William Kolehmainen

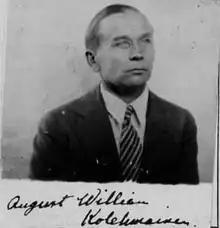
Kolehmainen in 1933

August William Kolehmainen (December 30, 1887 – June 26, 1967), known in Finland as Viljami Kolehmainen, was a Finnish-American long-distance runner and track and field coach. The brother of fellow runners Hannes and Tatu, William Kolehmainen moved to the United States in 1910 and became a professional runner there, setting a long-standing marathon world best in 1912.